Answer in natural language. Is blue modern tv stand (marked A) to the right of grey fabric sofa (marked B)? Choose between the following options: yes or no
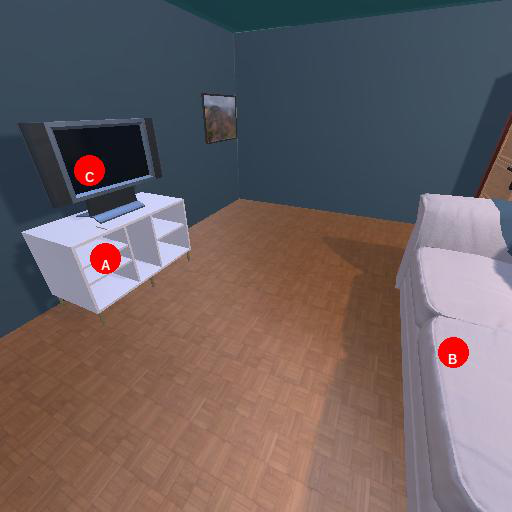
<answer>no</answer>